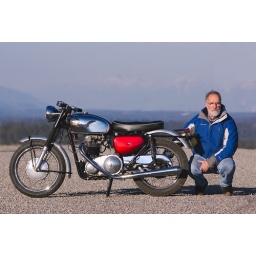
My G15CSR &amp;amp; me on the road above our house with the Rocky Mts in the background